Koura Station

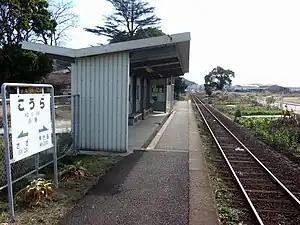

is the railway station in Koura-men, Saza Town, Nagasaki Prefecture. It is operated by Matsuura Railway and is on the Nishi-Kyūshū Line.